Falefa

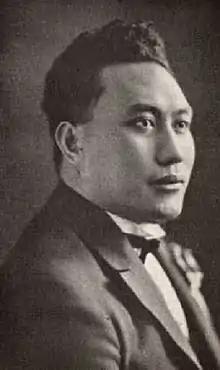

The pāpā titles confer upon individual holders authority over designated territory or, in the case of a Tafaifā (holder of all four pāpā titles) status as King or Queen of all Samoa (excluding the Manua Group). However, these titles are usually contested exclusively among Samoa's royal lineages, each with a paramount title holder and a titular figure in whom the "mana" (honour) of the family is represented. These are called ('sons of the royal families').